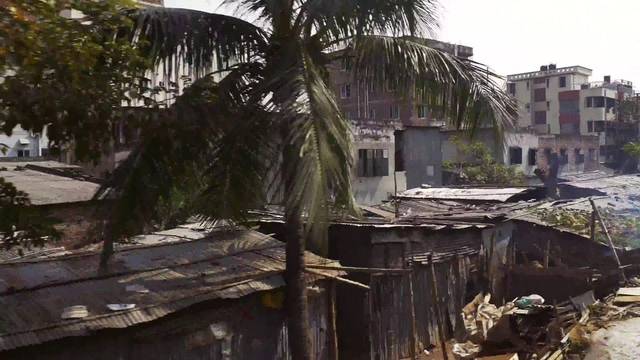
Region: Bangladesh
Coordinates: 23.81, 90.403